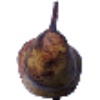
Label: Pear Abate 1